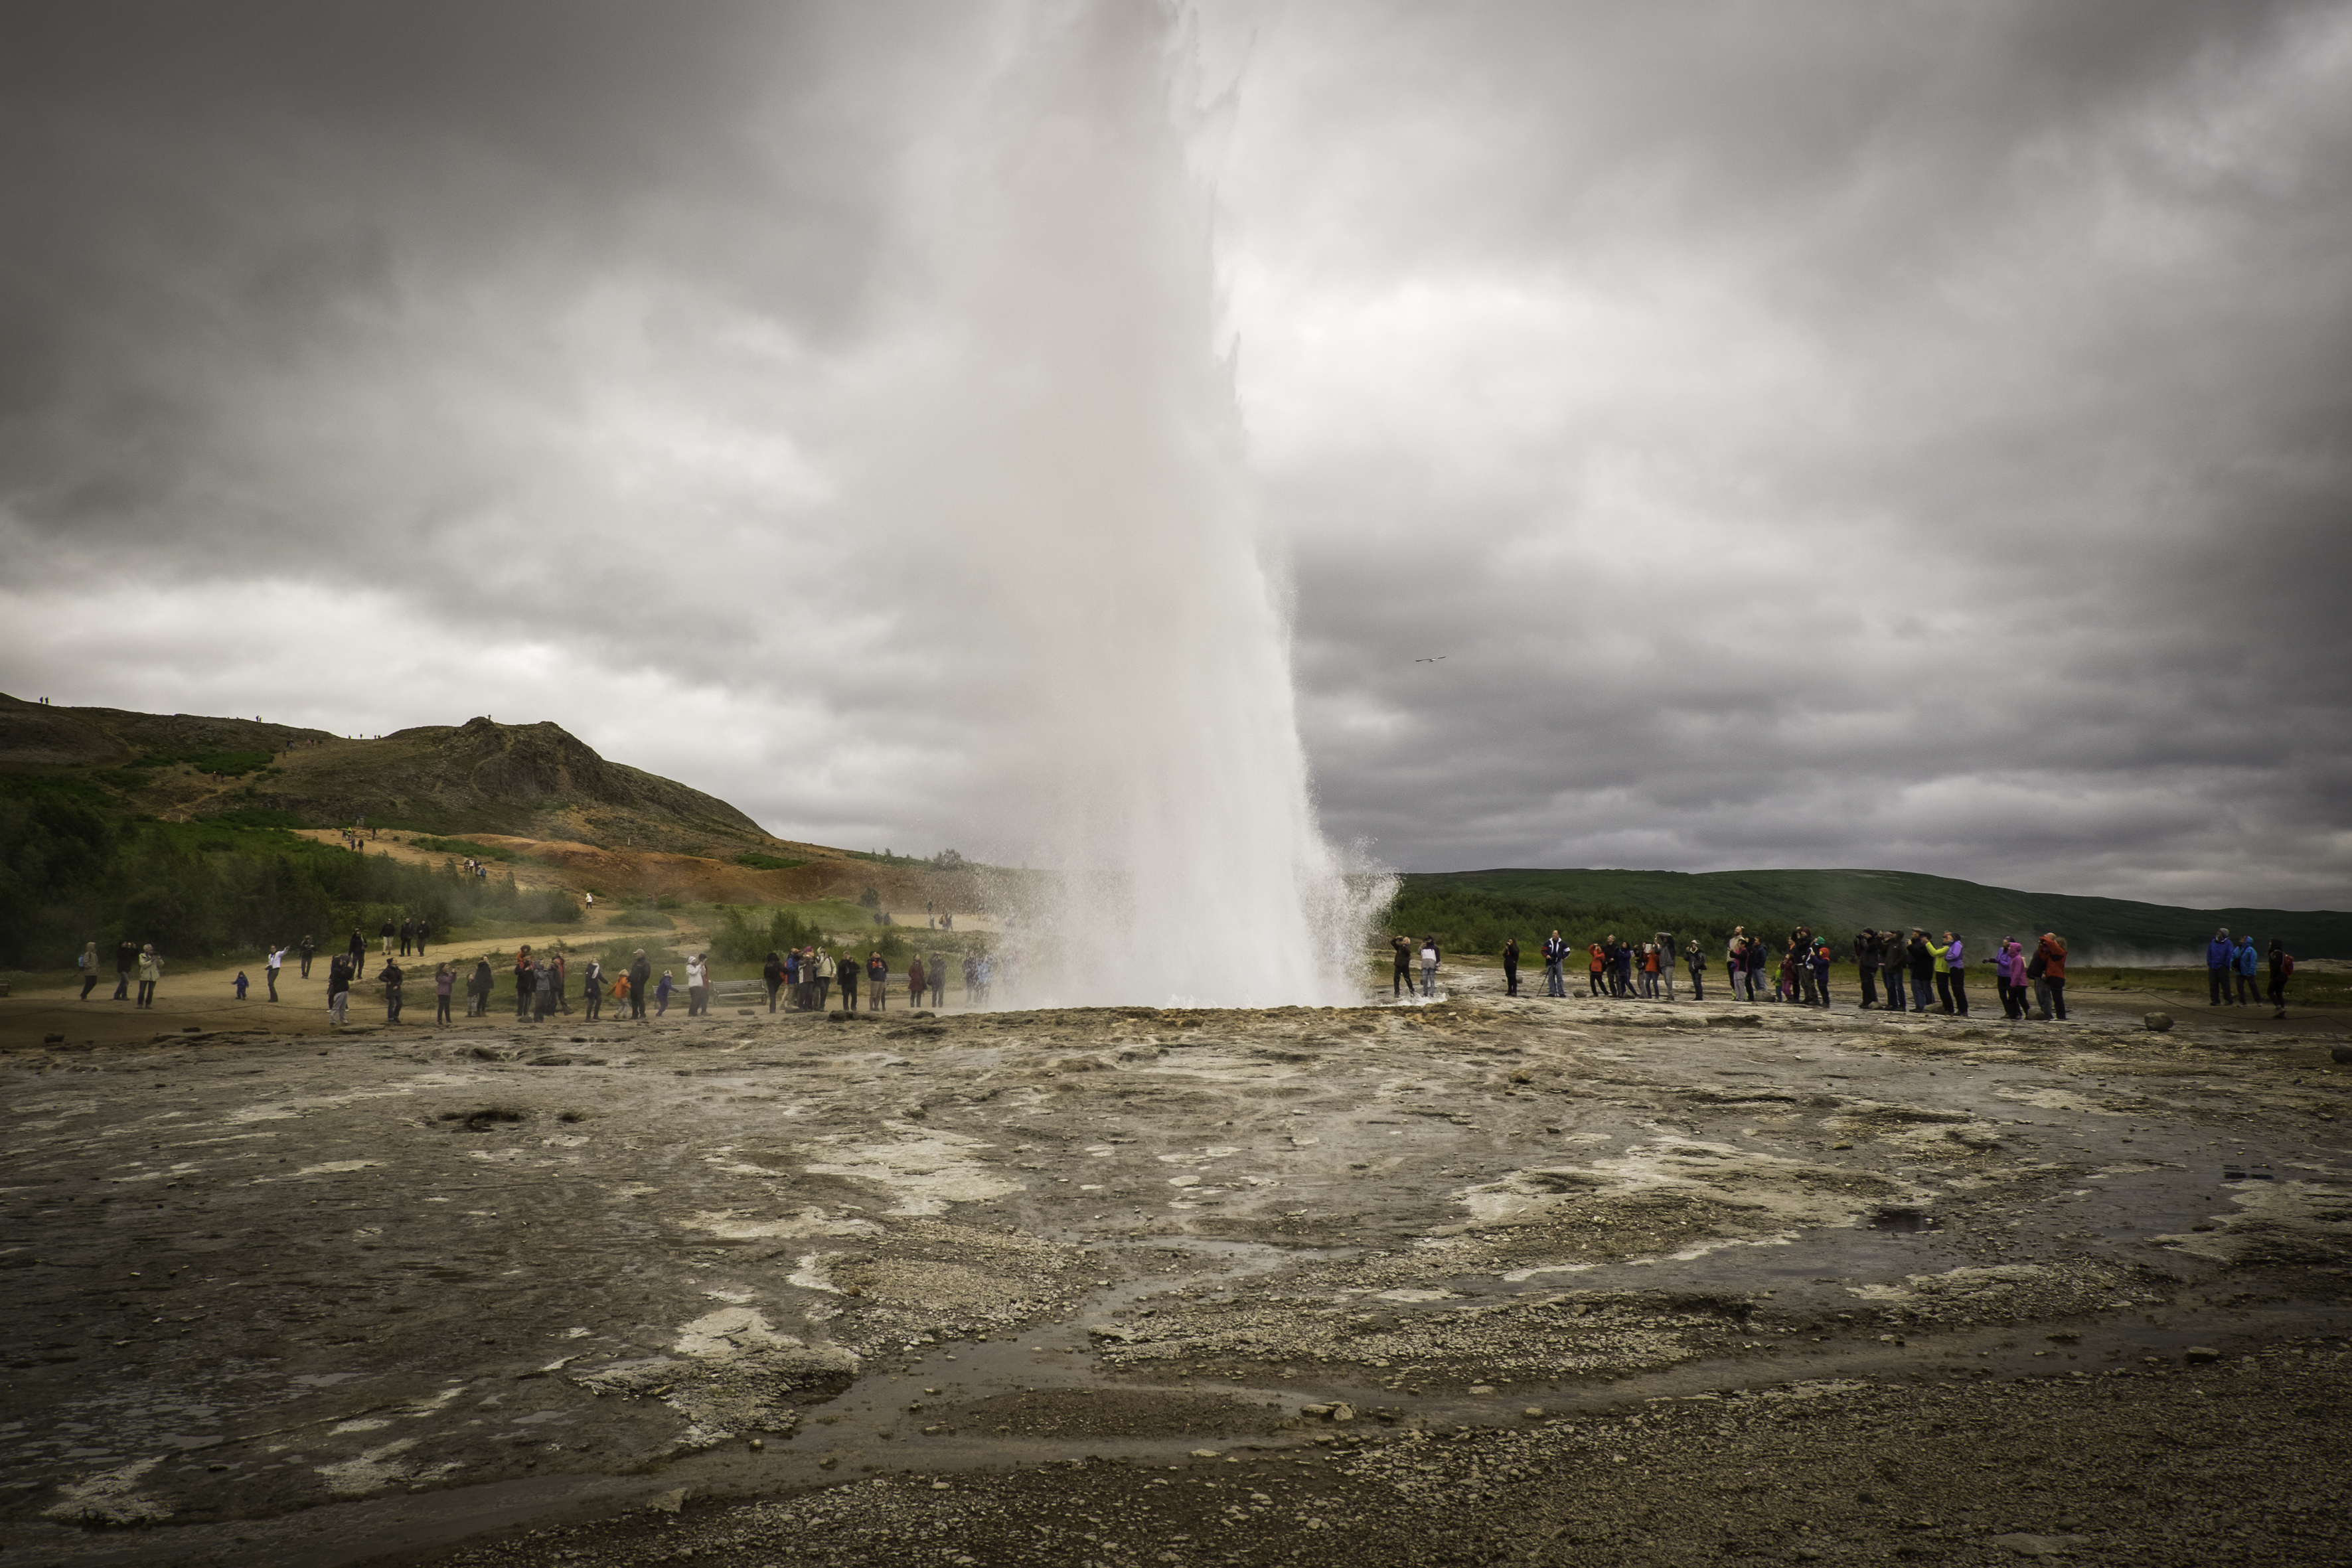
beach, landscape, sea, coast, ocean, cloud, wave, travel, fujifilm, iceland, body of water, is, geyser, fuji, fujixt1, fujix, landform, geographical feature, atmospheric phenomenon